Desert planet

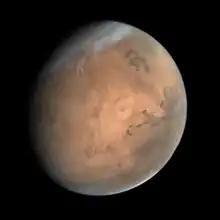
Mars, an example of a cold desert planet, seen by the Mars Orbiter Mission space probe

A desert planet, also known as a dry planet, an arid planet, or a dune planet, is a type of terrestrial planet that is arid at the surface level.